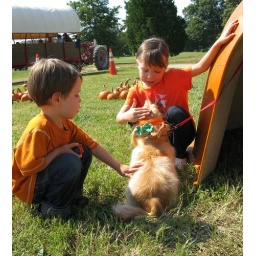
Pals near the doggy house